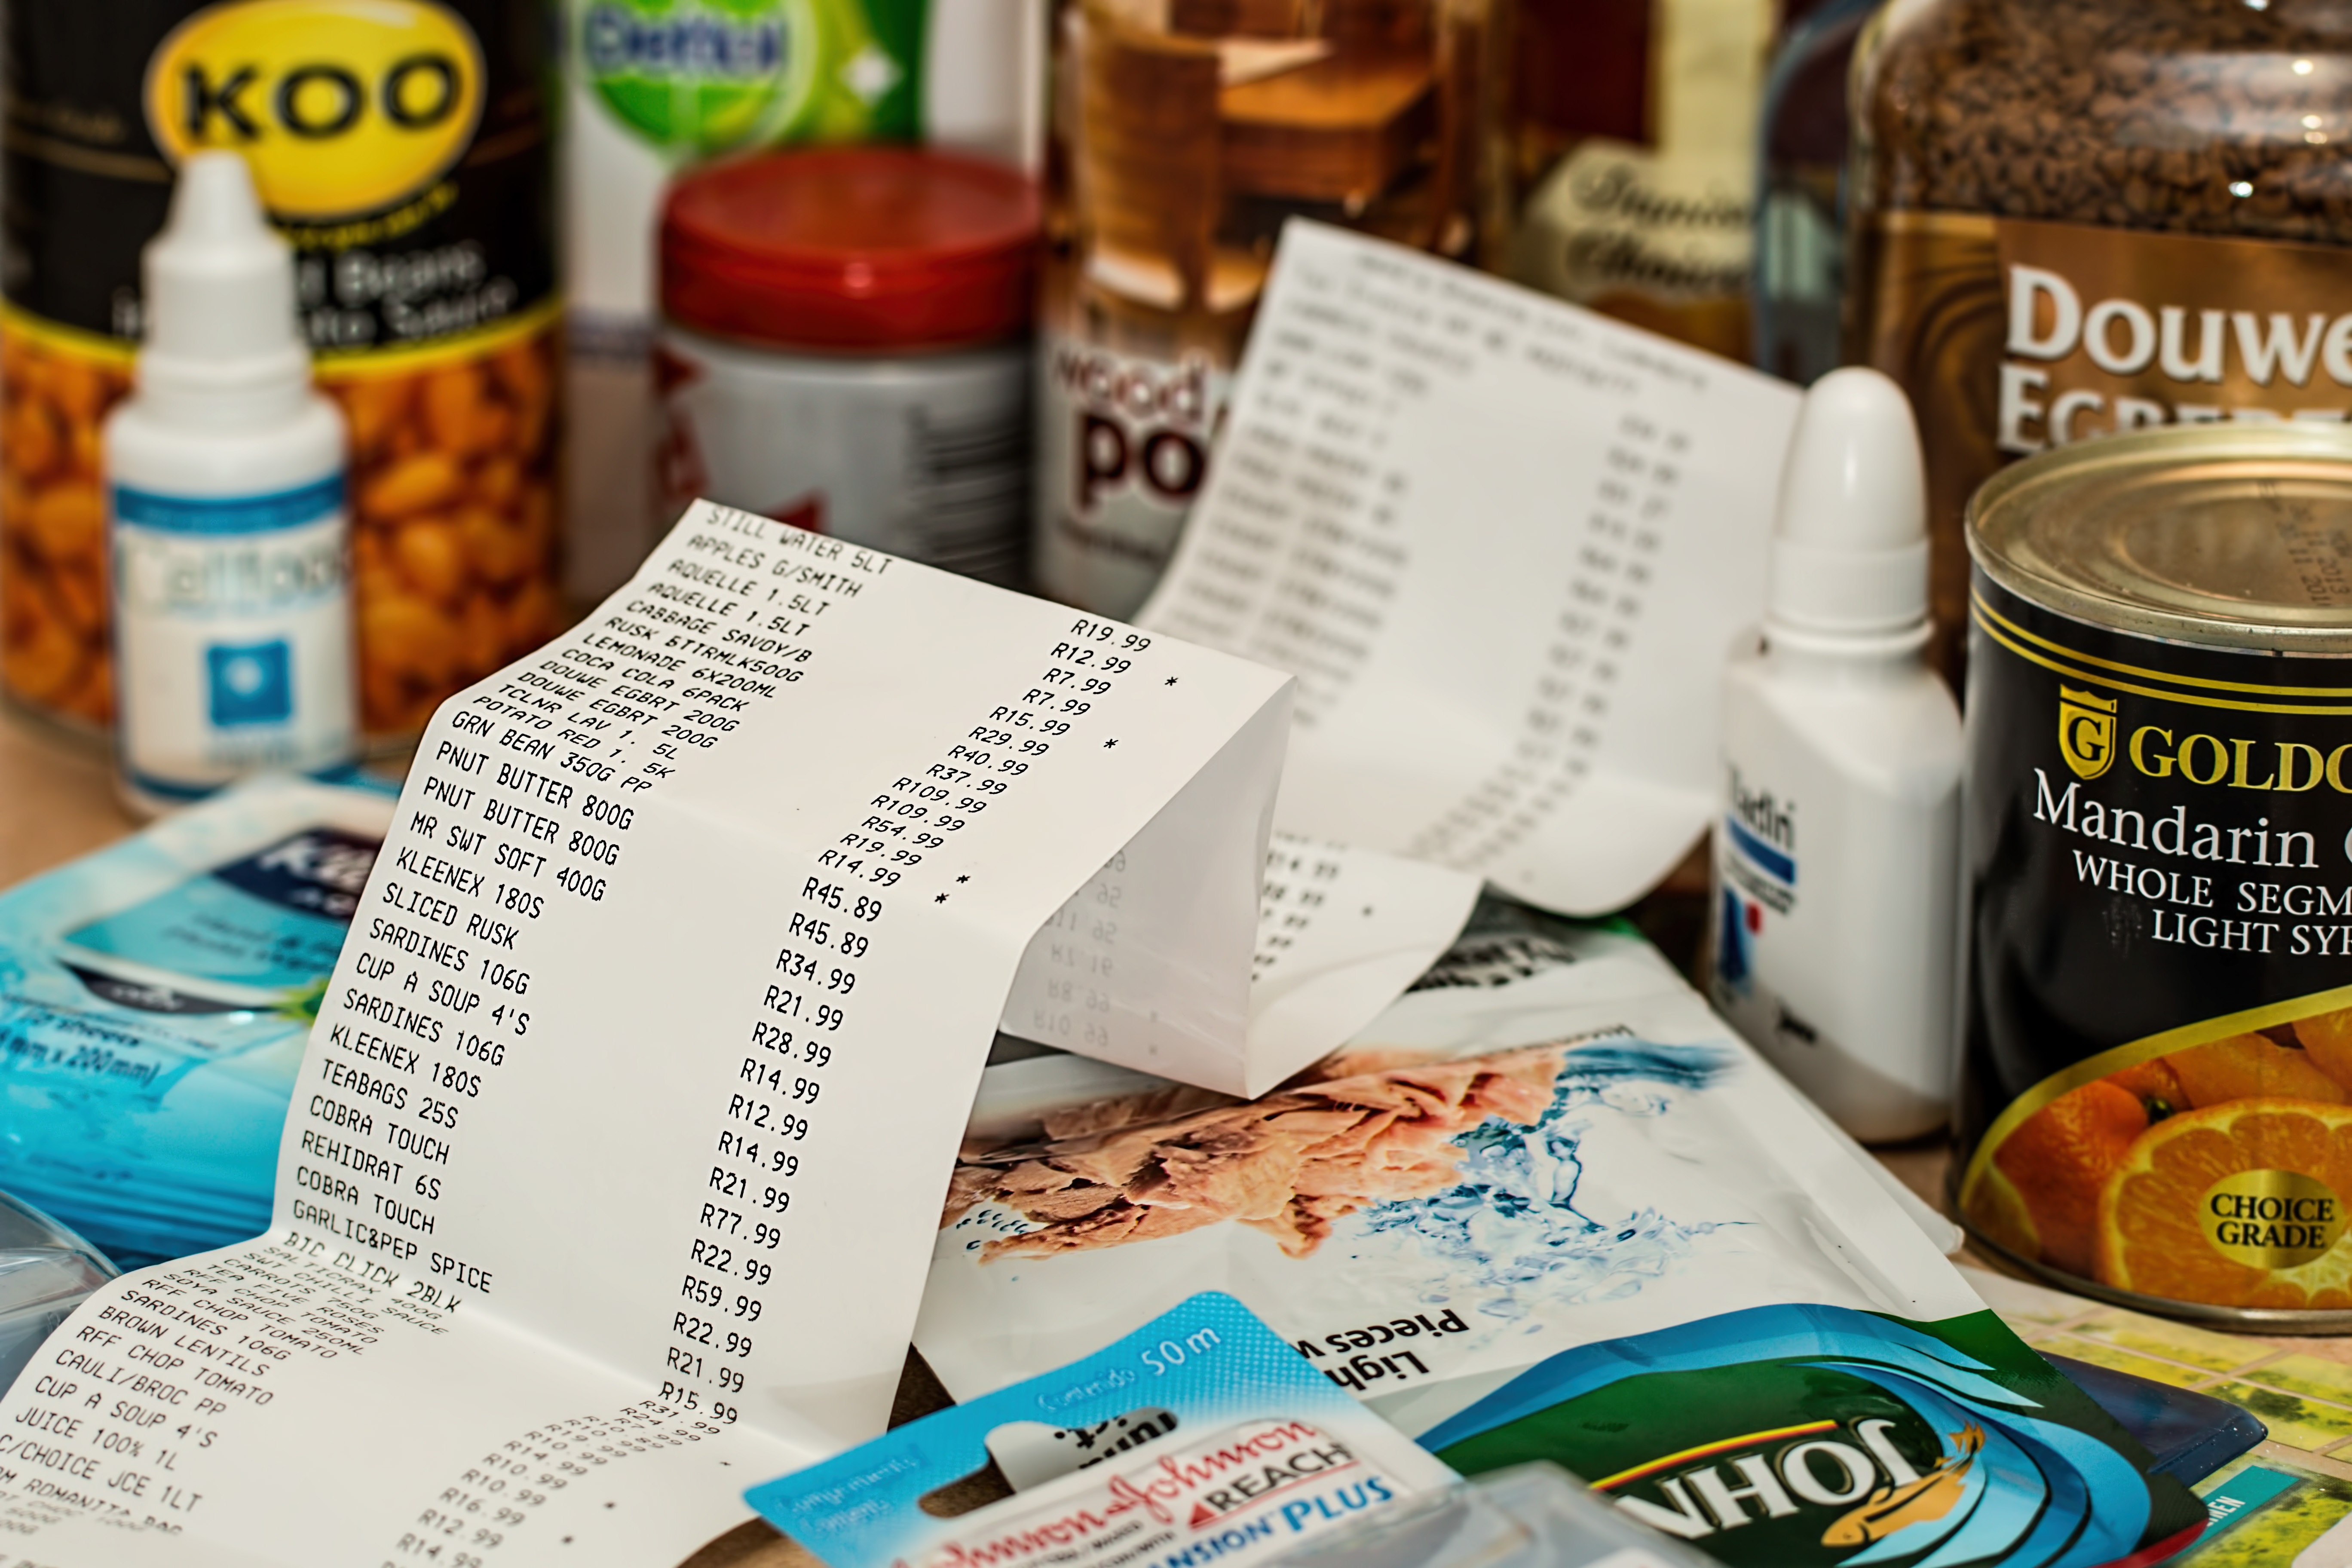
receipt, shop, store, food, consumption, money, shopping, lifestyle, merchandise, label, grocery, brand, customer, supermarket, sale, buy, commerce, economy, consumerism, cashier, buying, payment, retail, shopper, spend, cost, purchasing, price, consumer, broke, budget, pay, purchase, sense, spending, shopaholic, till slip